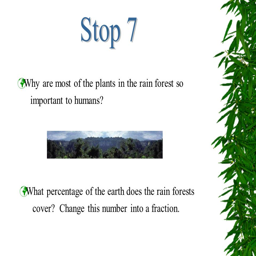
why are most of the plants in the rain forest so important to humans .